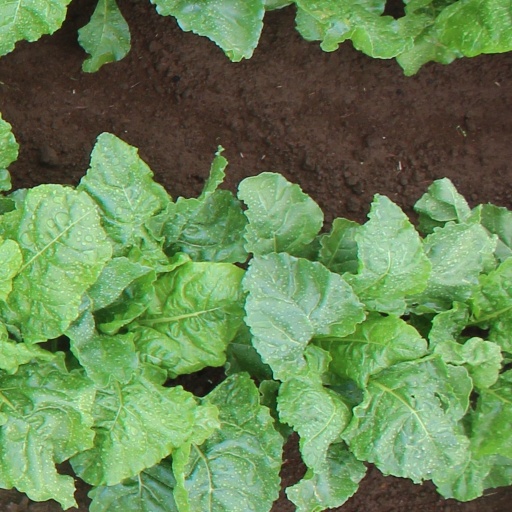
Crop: sugar beet